Curcumin

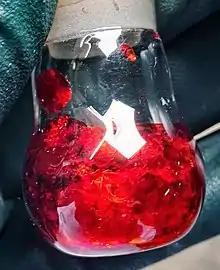
Curcumin becomes bright red when it interacts electrostatically with a phospholipid film

Curcumin incorporates a seven carbon linker and three major functional groups: an α,β-unsaturated β-diketone moiety and an aromatic O-methoxy-phenolic group. The aromatic ring systems, which are phenols, are connected by two α,β-unsaturated carbonyl groups. It is a diketone tautomer, existing in enolic form in organic solvents and in keto form in water. The diketones form stable enols and are readily deprotonated to form enolates, which bind metal ions to form acetylacetonate-like complexes. Its complexing properties are manifesting in its reaction with boric acid to give a red-colored rosocyanine.